Yahoo Groups

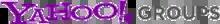
Former Yahoo! Groups logo, used from 2009 until 2013.

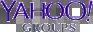
Former Yahoo! Groups logo, used from 2013 until 2019.

In December, Yahoo! Groups Japan emailed its users and posted a notice on its homepage, to announce that its service, which commenced in February 2004, would be closing on May 28, 2014.